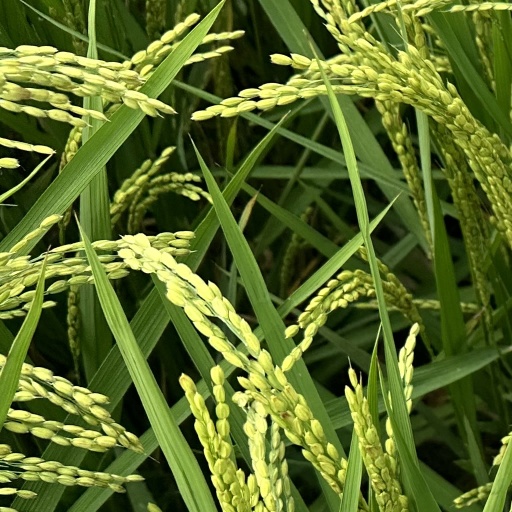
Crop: rice